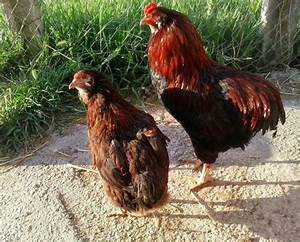
Label: chicken